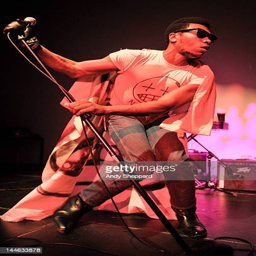
rhythm and blues artist performs on stage